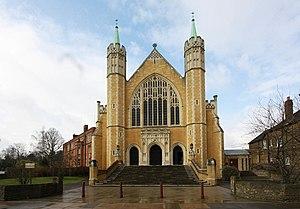
L'abbaye d'Ealing est une abbaye bénédictine située en Angleterre à Castlebar Hill d'Ealing, quartier de Londres. Elle fait partie de la congrégation bénédictine anglaise. Elle est de style néo-gothique anglais.